Douglas Farah

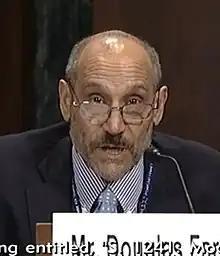
Farah in 2017

Douglas Farah is an American journalist, author and national security consultant. Farah served as United Press International bureau chief in El Salvador from 1985 to 1987, and worked as a freelance journalist for "The Washington Post", "Newsweek", and other publications until being hired as a staff correspondent for "The Washington Post" in 1992.